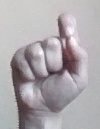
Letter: fa